Edward VII

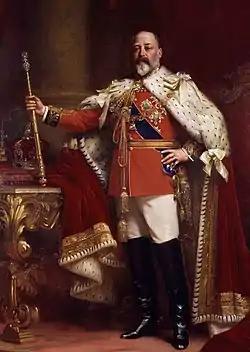
Portrait by Sir Luke Fildes, 1901

On 26 September 1875, Edward set off for India on an extensive eight-month tour; on the way, he visited Malta, Brindisi and Greece. His advisors remarked on his habit of treating all people the same, regardless of their social station or colour. In letters home, he complained of the treatment of the native Indians by the British officials: "Because a man has a black face and a different religion from our own, there is no reason why he should be treated as a brute." Consequently, Lord Salisbury, the Secretary of State for India, issued new guidance and at least one resident was removed from office. He returned to England on 11 May 1876, after stopping off at Portugal. At the end of the tour, Queen Victoria was given the title Empress of India by Parliament, in part as a result of the tour's success.